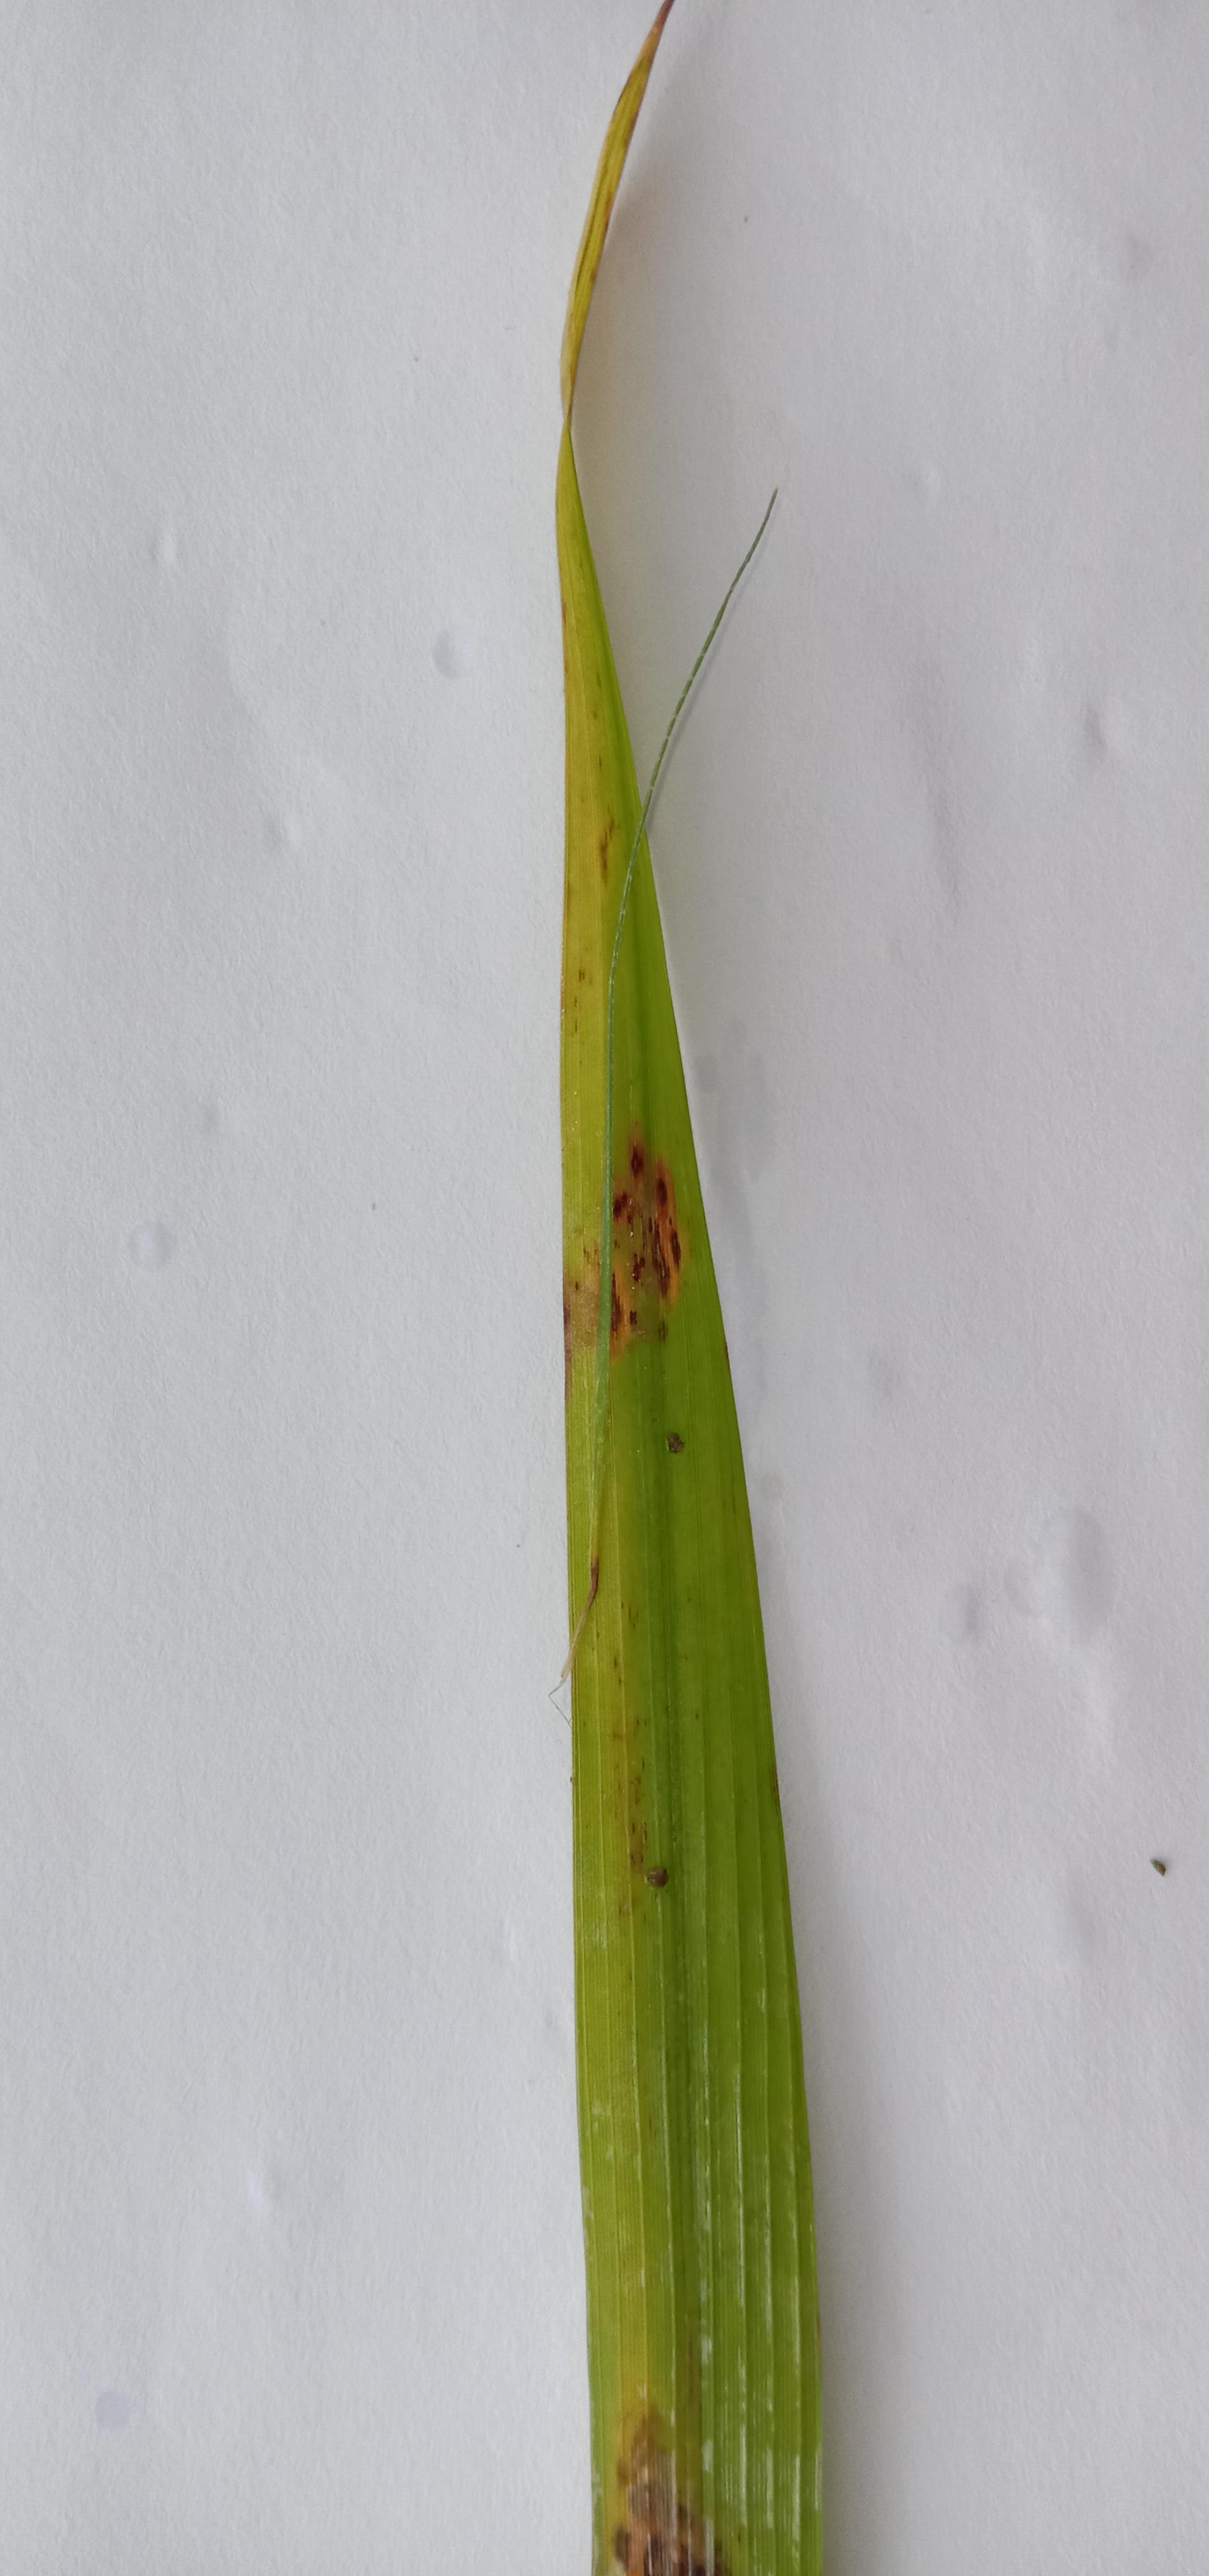
Label: Rice___Brown_Spot